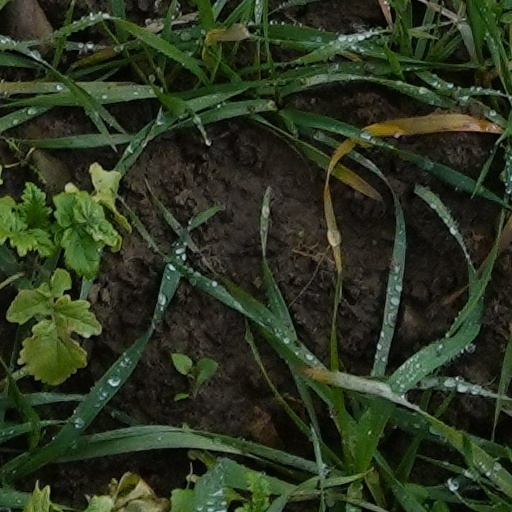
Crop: wheat